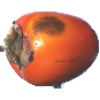
Label: Kaki 1